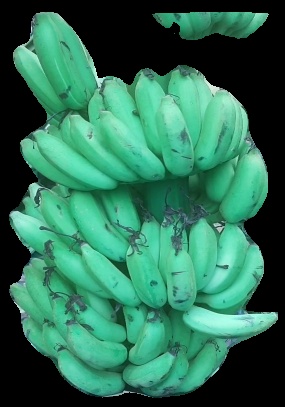
Variety: elakki-bale
Grade: grade1